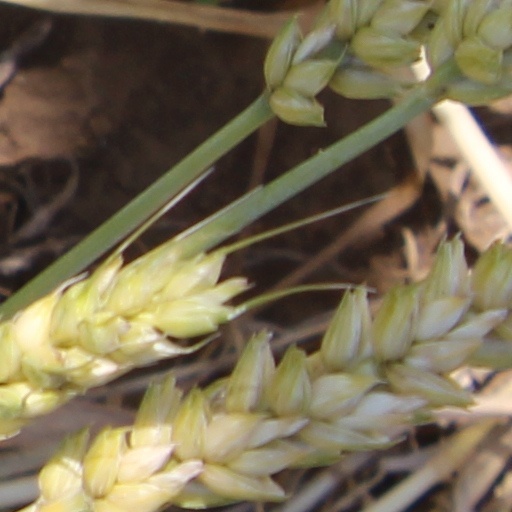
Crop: wheat